Nikolai Karinsky

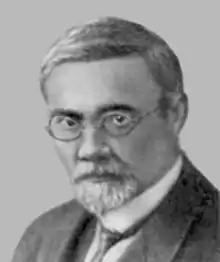
Каринский, Николай Михайлович circa 1935

Nikolai Mikhailovich Karinsky (Vyatka, Russian Empire, 22 March 1873 – Moscow, Soviet Union, 14 December 1935) was a Russian linguist, dialectologist, Slavist, correspondent member of the Russian Academy of Sciences since 1921, correspondent member of the Academy of Sciences of the USSR since 1925.